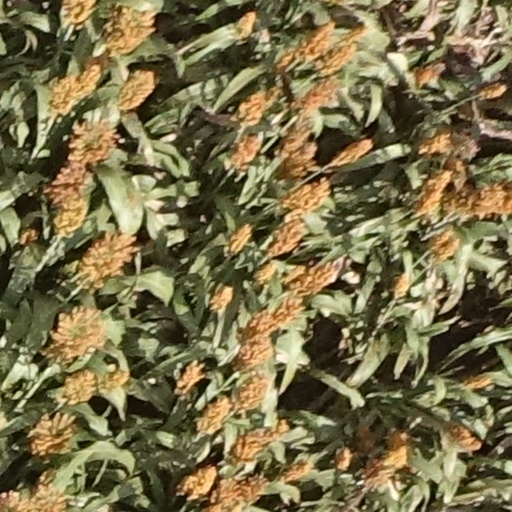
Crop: sorghum